Andreas Gottlieb Masch

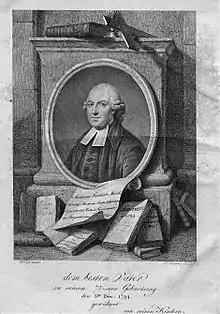
Masch in 1794

Andreas Gottlieb Masch (5 December 1724 – 26 October 1807) was a German Lutheran theologian and scholar.